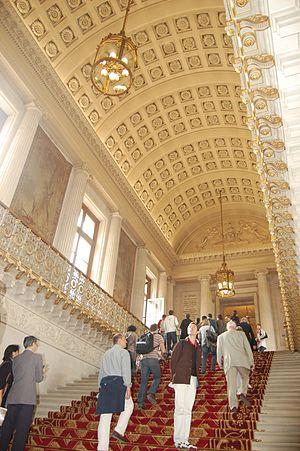
escalier d'honneurdu palais du luxembourg
Le palais du Luxembourg, situé dans le 6ᵉ arrondissement de Paris dans le nord du jardin du Luxembourg, est le siège du Sénat français, qui fut installé en 1799 dans le palais construit au début du XVIIᵉ siècle, à la suite de la régence de la reine Marie de Médicis. Il appartient au domaine de cette assemblée qui comprend également, à proximité du palais, l'hôtel du Petit Luxembourg, résidence du président du Sénat, le musée du Luxembourg, et l'ensemble du jardin.